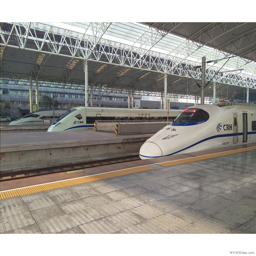
... where a few other trains were lined up across the platforms .